Scarlet ibis

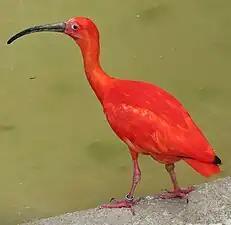
"While showering dignity and color on the scarlet ibis, nature seems to have been reluctant in the bestowal of weapons. The bird's beak was blunt, its toenails were unsharpened, and its eyes had a gentle, soft Bambi quality." – Dr. Paul A. Zahl, "Coro-Coro"

They do, however, eat much shrimp and other similar fare like ragworms ("Nereis"), mollusks (such as "Melampus"), small crabs ("Aratus", "Uca" and "Ucides") and other crustaceans, such as crayfish. The large quantity of shrimp and other red shellfish produces a surfeit of astaxanthin, a carotenoid which is the key component of the birds' red pigmentation. Frogs, small snakes, small fish (Cichlidae), fruits and seeds are also occasional prey items for scarlet ibises. When kept in zoos, the birds' diet often contains beetroot and carrot supplement to maintain color vibrancy in their plumage.